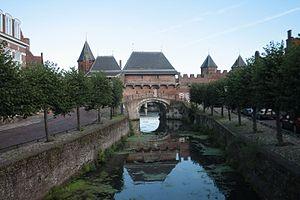
La Koppelpoort est une porte-pont médiévale de l'agglomération d'Amersfoort, aux Pays-Bas qui permet d'enjamber le fleuve Eem. Achevée vers 1425, la Koppelpoort est un exemple notable de l'architecture défensive médiévale. Elle fait partie de l'enceinte secondaire de la ville d'Amersfoort qui a été construite entre 1380 et 1450.